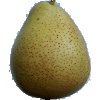
Label: Pear Forelle 1